Gangland (film)

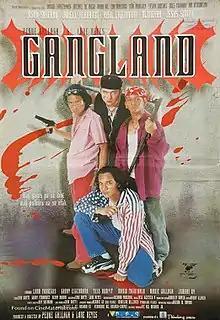

Gangland is a 1998 Philippine action gangster film directed by Peque Gallaga and Lore Reyes. The film stars Ryan Eigenmann, Jason Salcedo, Junell Hernando and Justin Simoy.